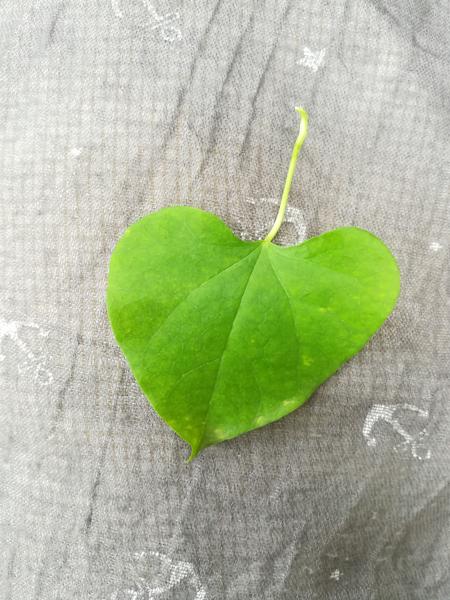
Plant: Amruthaballi